Petar Genchev

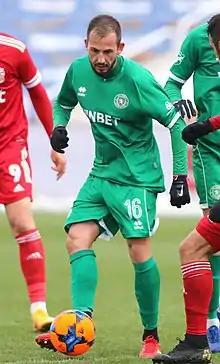

Petar Genchev (Bulgarian: Петър Генчев; born 29 March 1998) is a Bulgarian footballer who plays as a centre-back for Chernomorets Burgas.